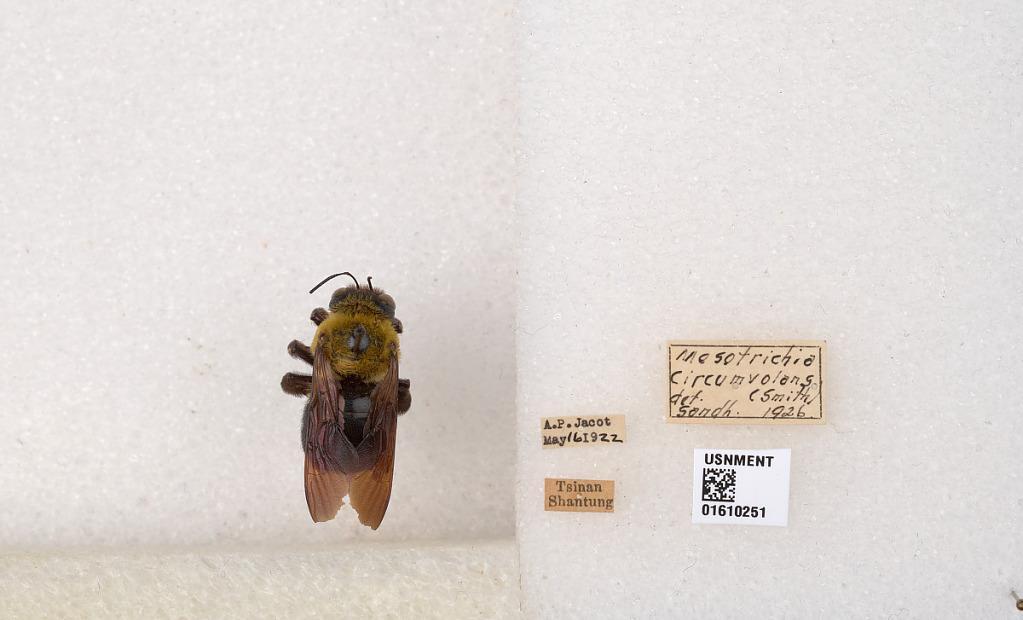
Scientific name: Xylocopa (Alloxylocopa) appendiculata appendiculata Smith
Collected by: A. Jacot
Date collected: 1922-5-16
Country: China
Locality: Tsinan
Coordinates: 36.6429, 117.029
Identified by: Sandhouse